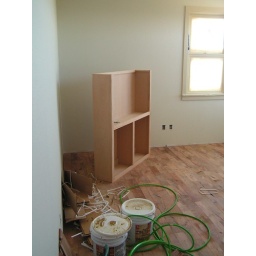
Part of the bookcase cabinet is sitting on the floor in the study.